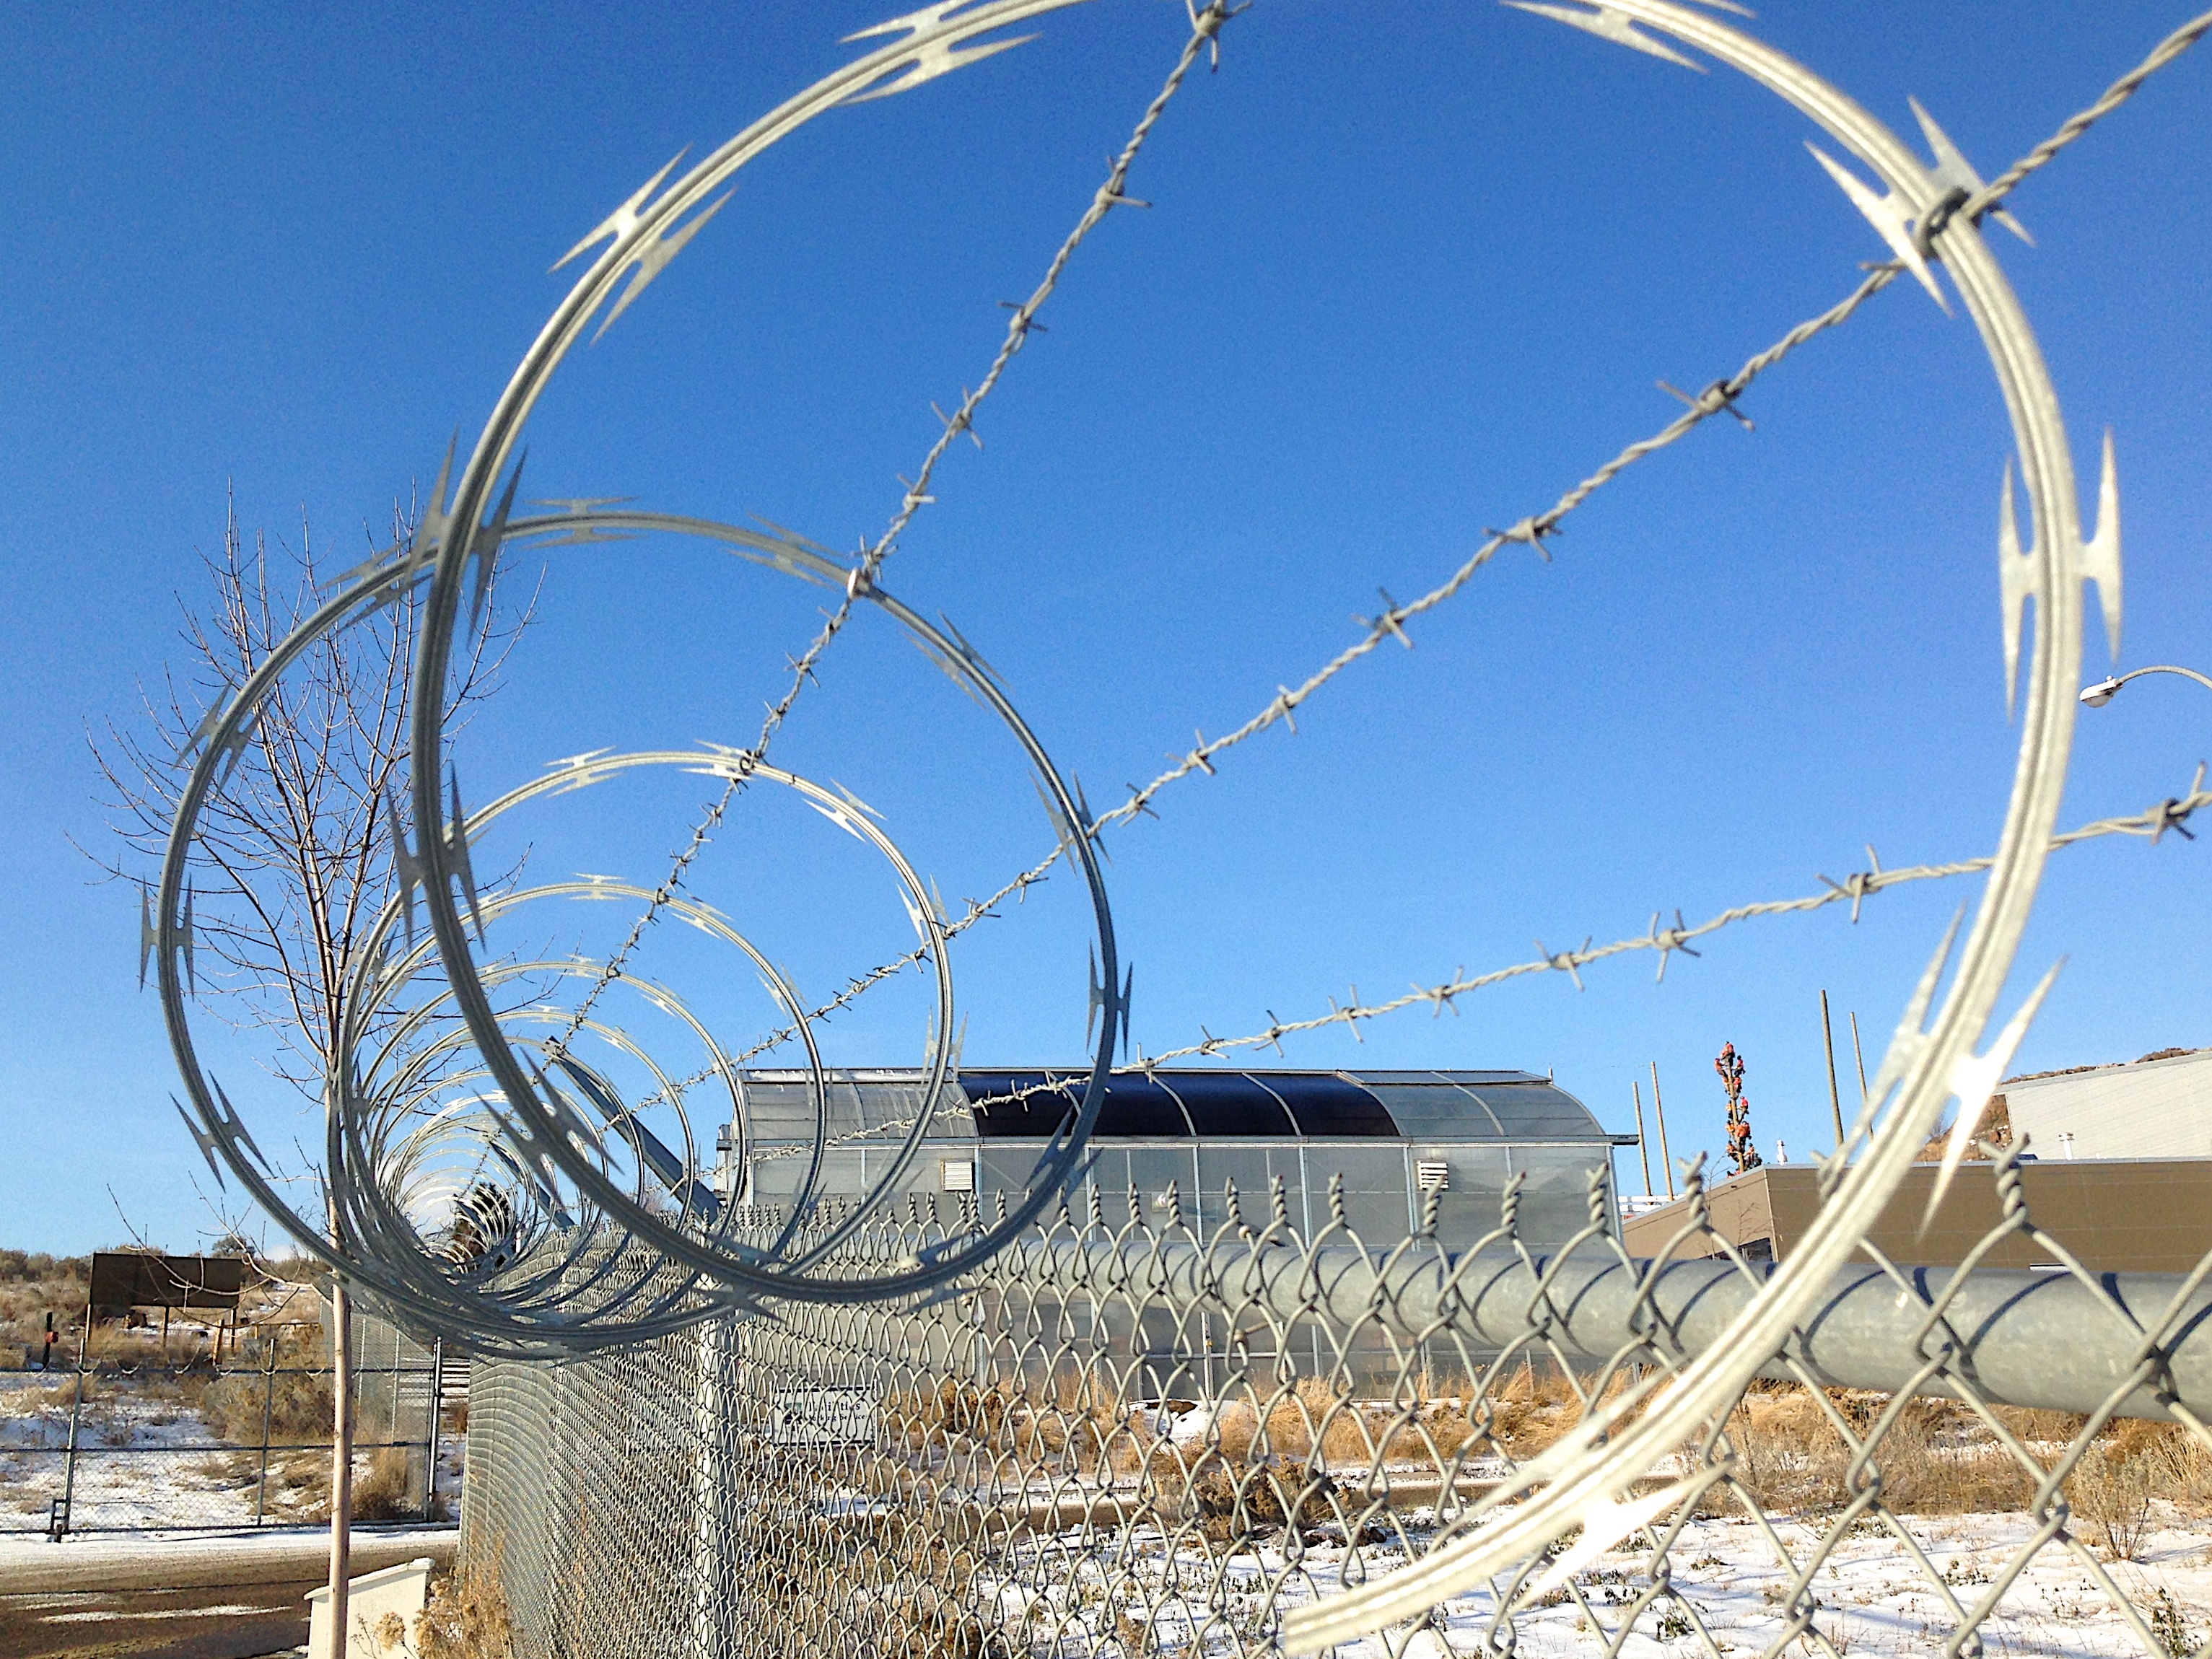
fence, wind, wire, electricity, stadium, 2014365, outdoor structure, wire fencing, electrical supply, electronics accessory, overhead power line